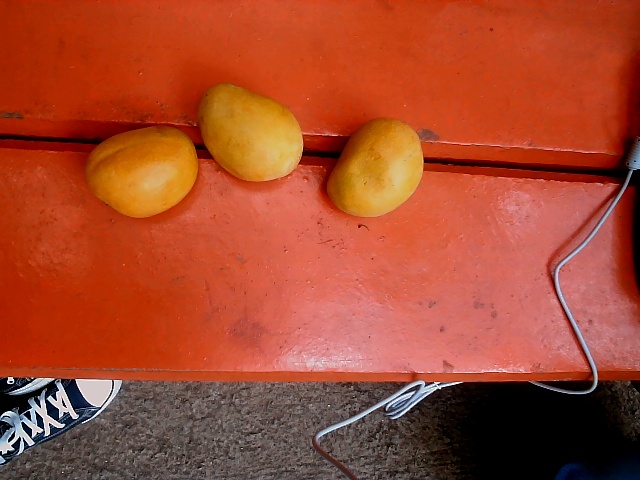
Label: Ripe_Mango